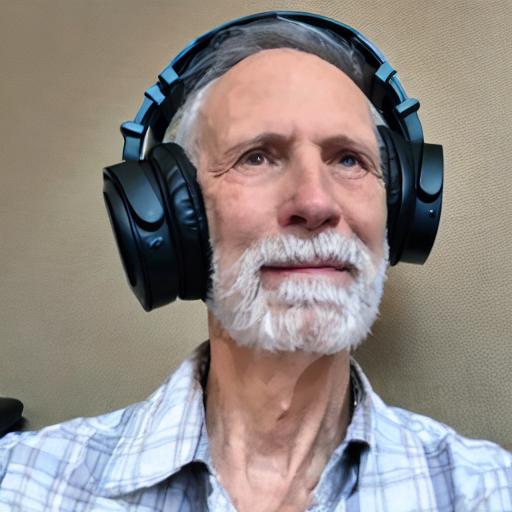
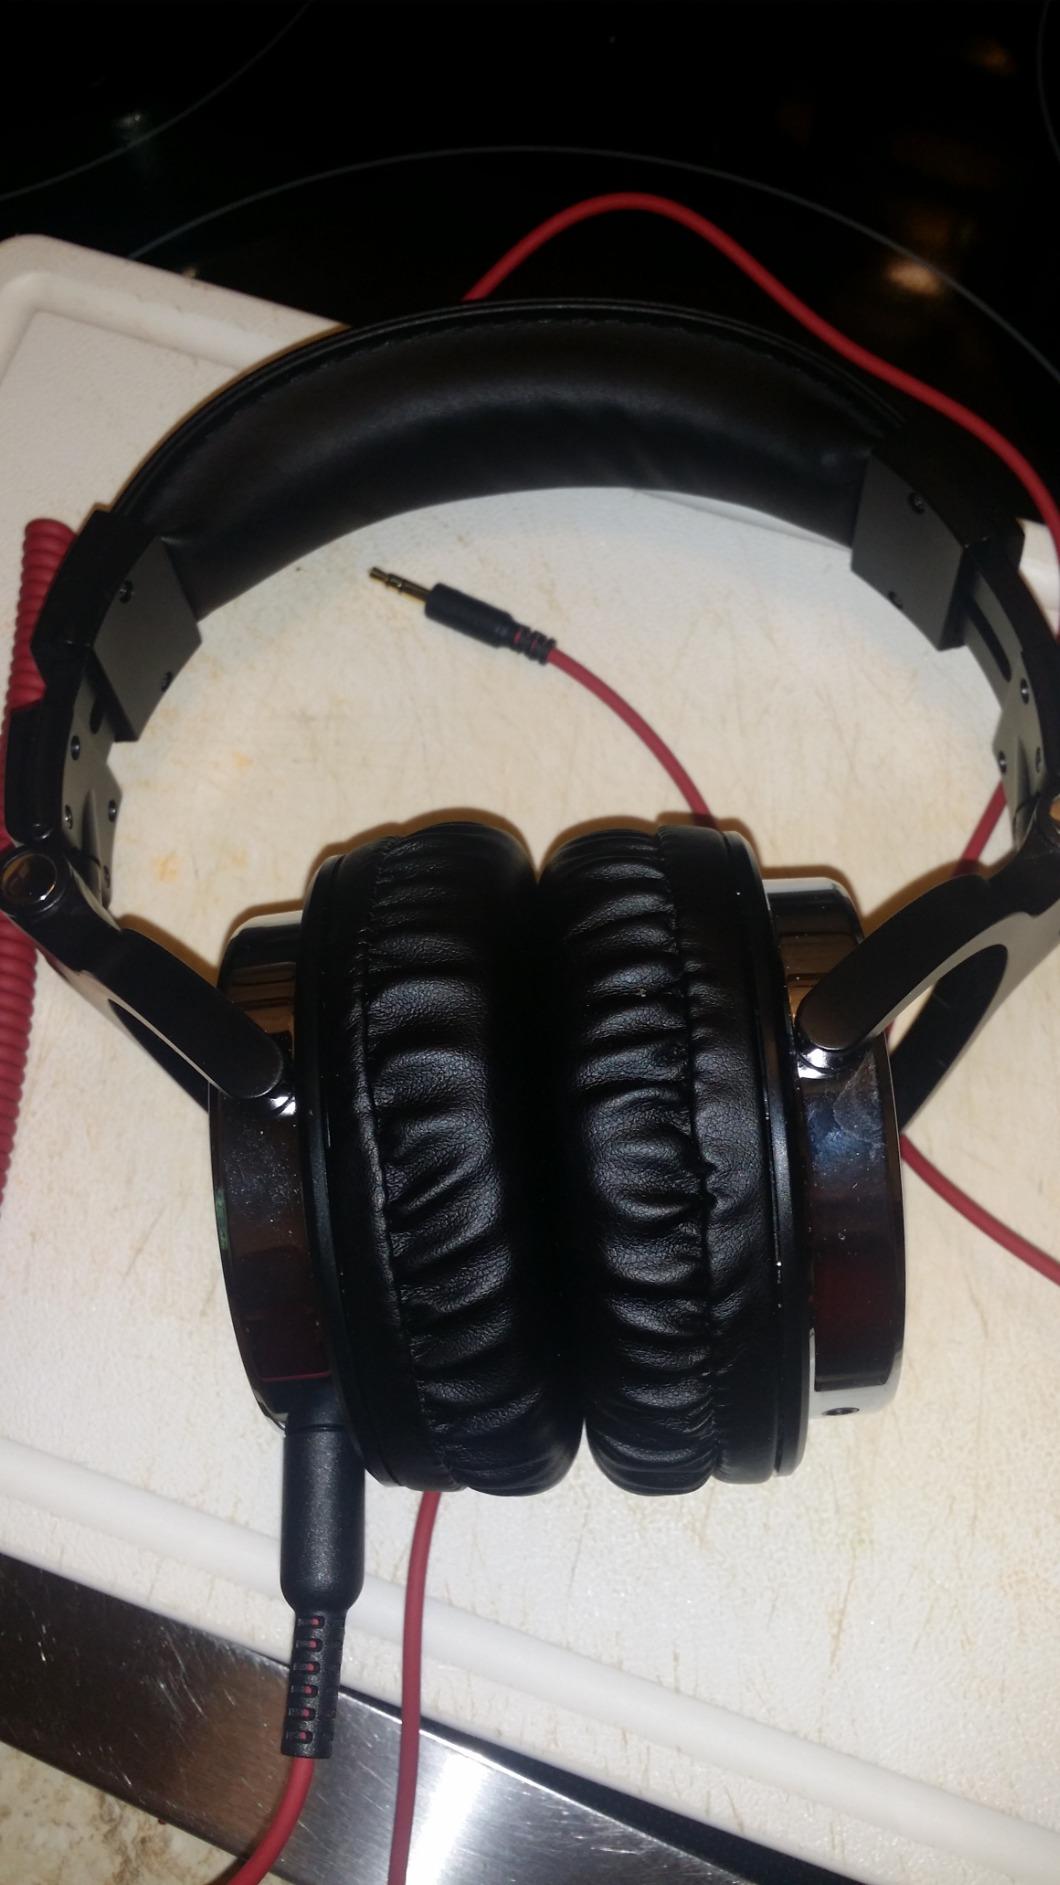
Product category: headphones
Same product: no